Stefania Rocca

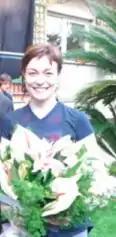
Stefania Rocca in 2012.

Stefania Rocca (born 24 April 1971) is an Italian actress. She is best known for her roles in the films "Nirvana" (1997), "The Talented Mr. Ripley" (1999) and "Dracula" (2002). Rocca also was the lead in Dario Argento's "The Card Player". Among her most recent appearances, she was in Alessandro D'Alatri's comedy film "Commediasexi" where she played the main character, Pia Roncaldi. She starred as Hannah in the 1997 film "Solomon".